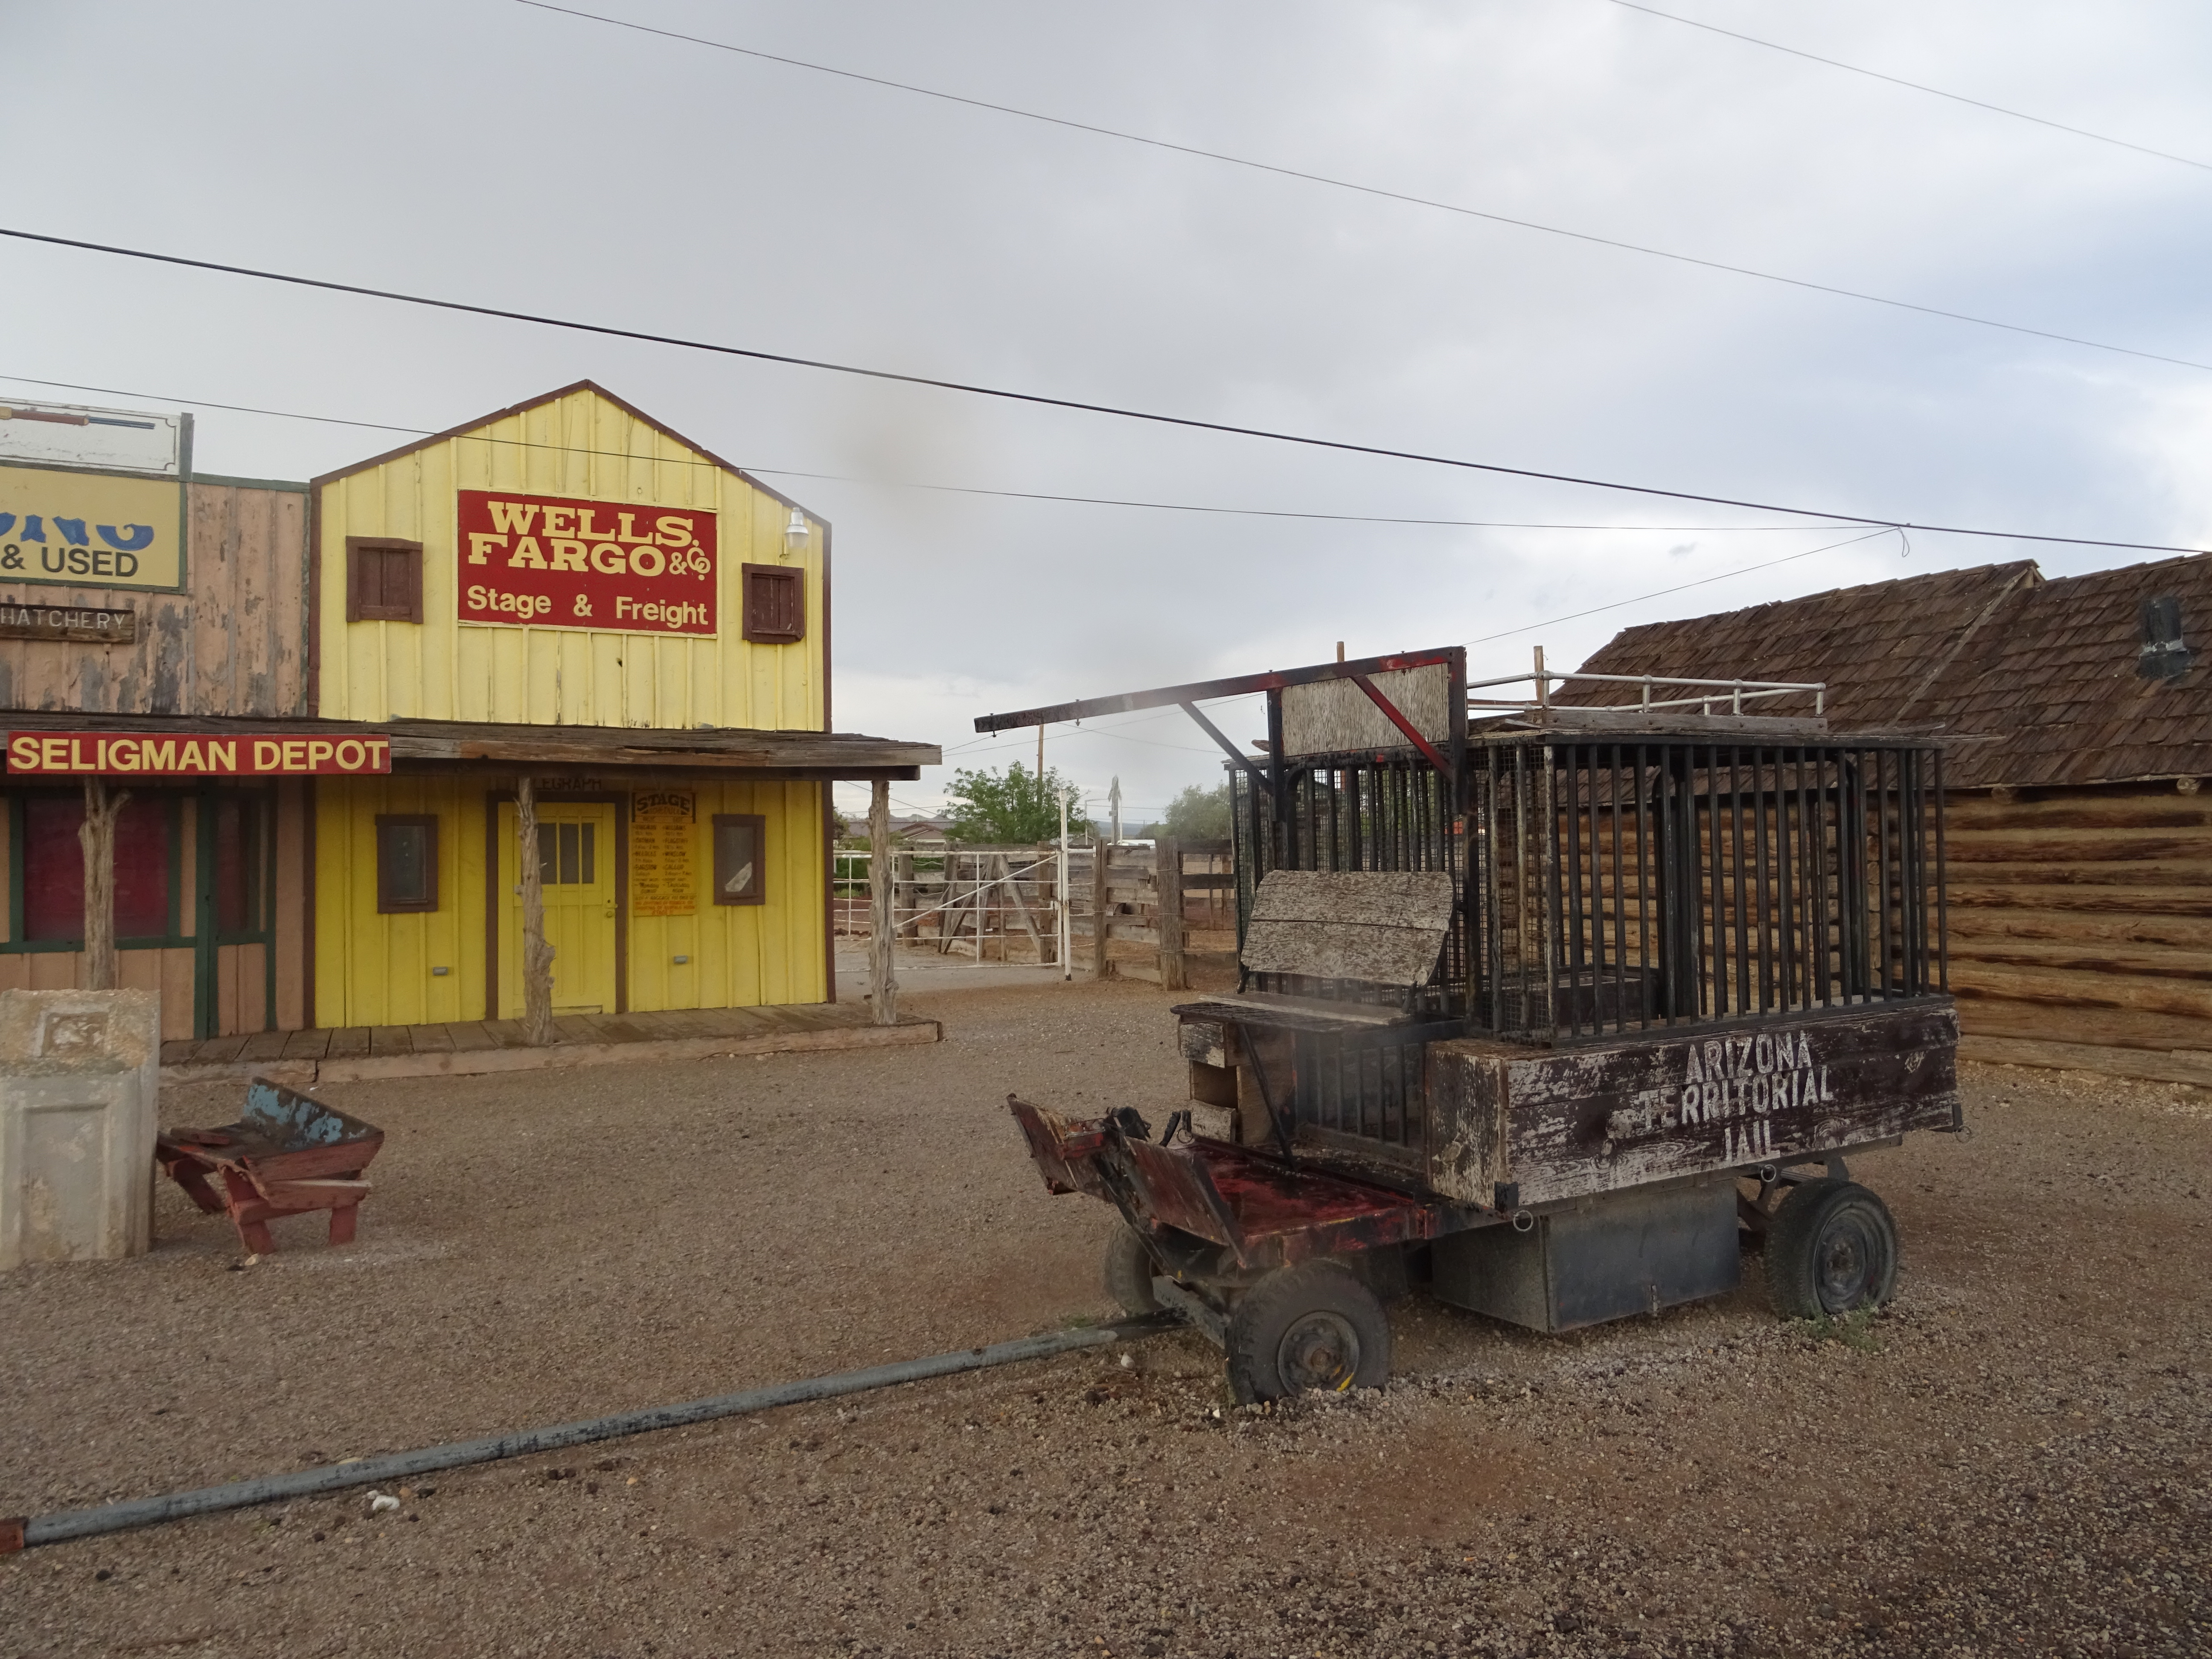
western, carriage, route 66, seligman, arizona, transport, mode of transport, vehicle, rural area, house, road, cart, building, home, shack